Locate the barista tools in this POV image.
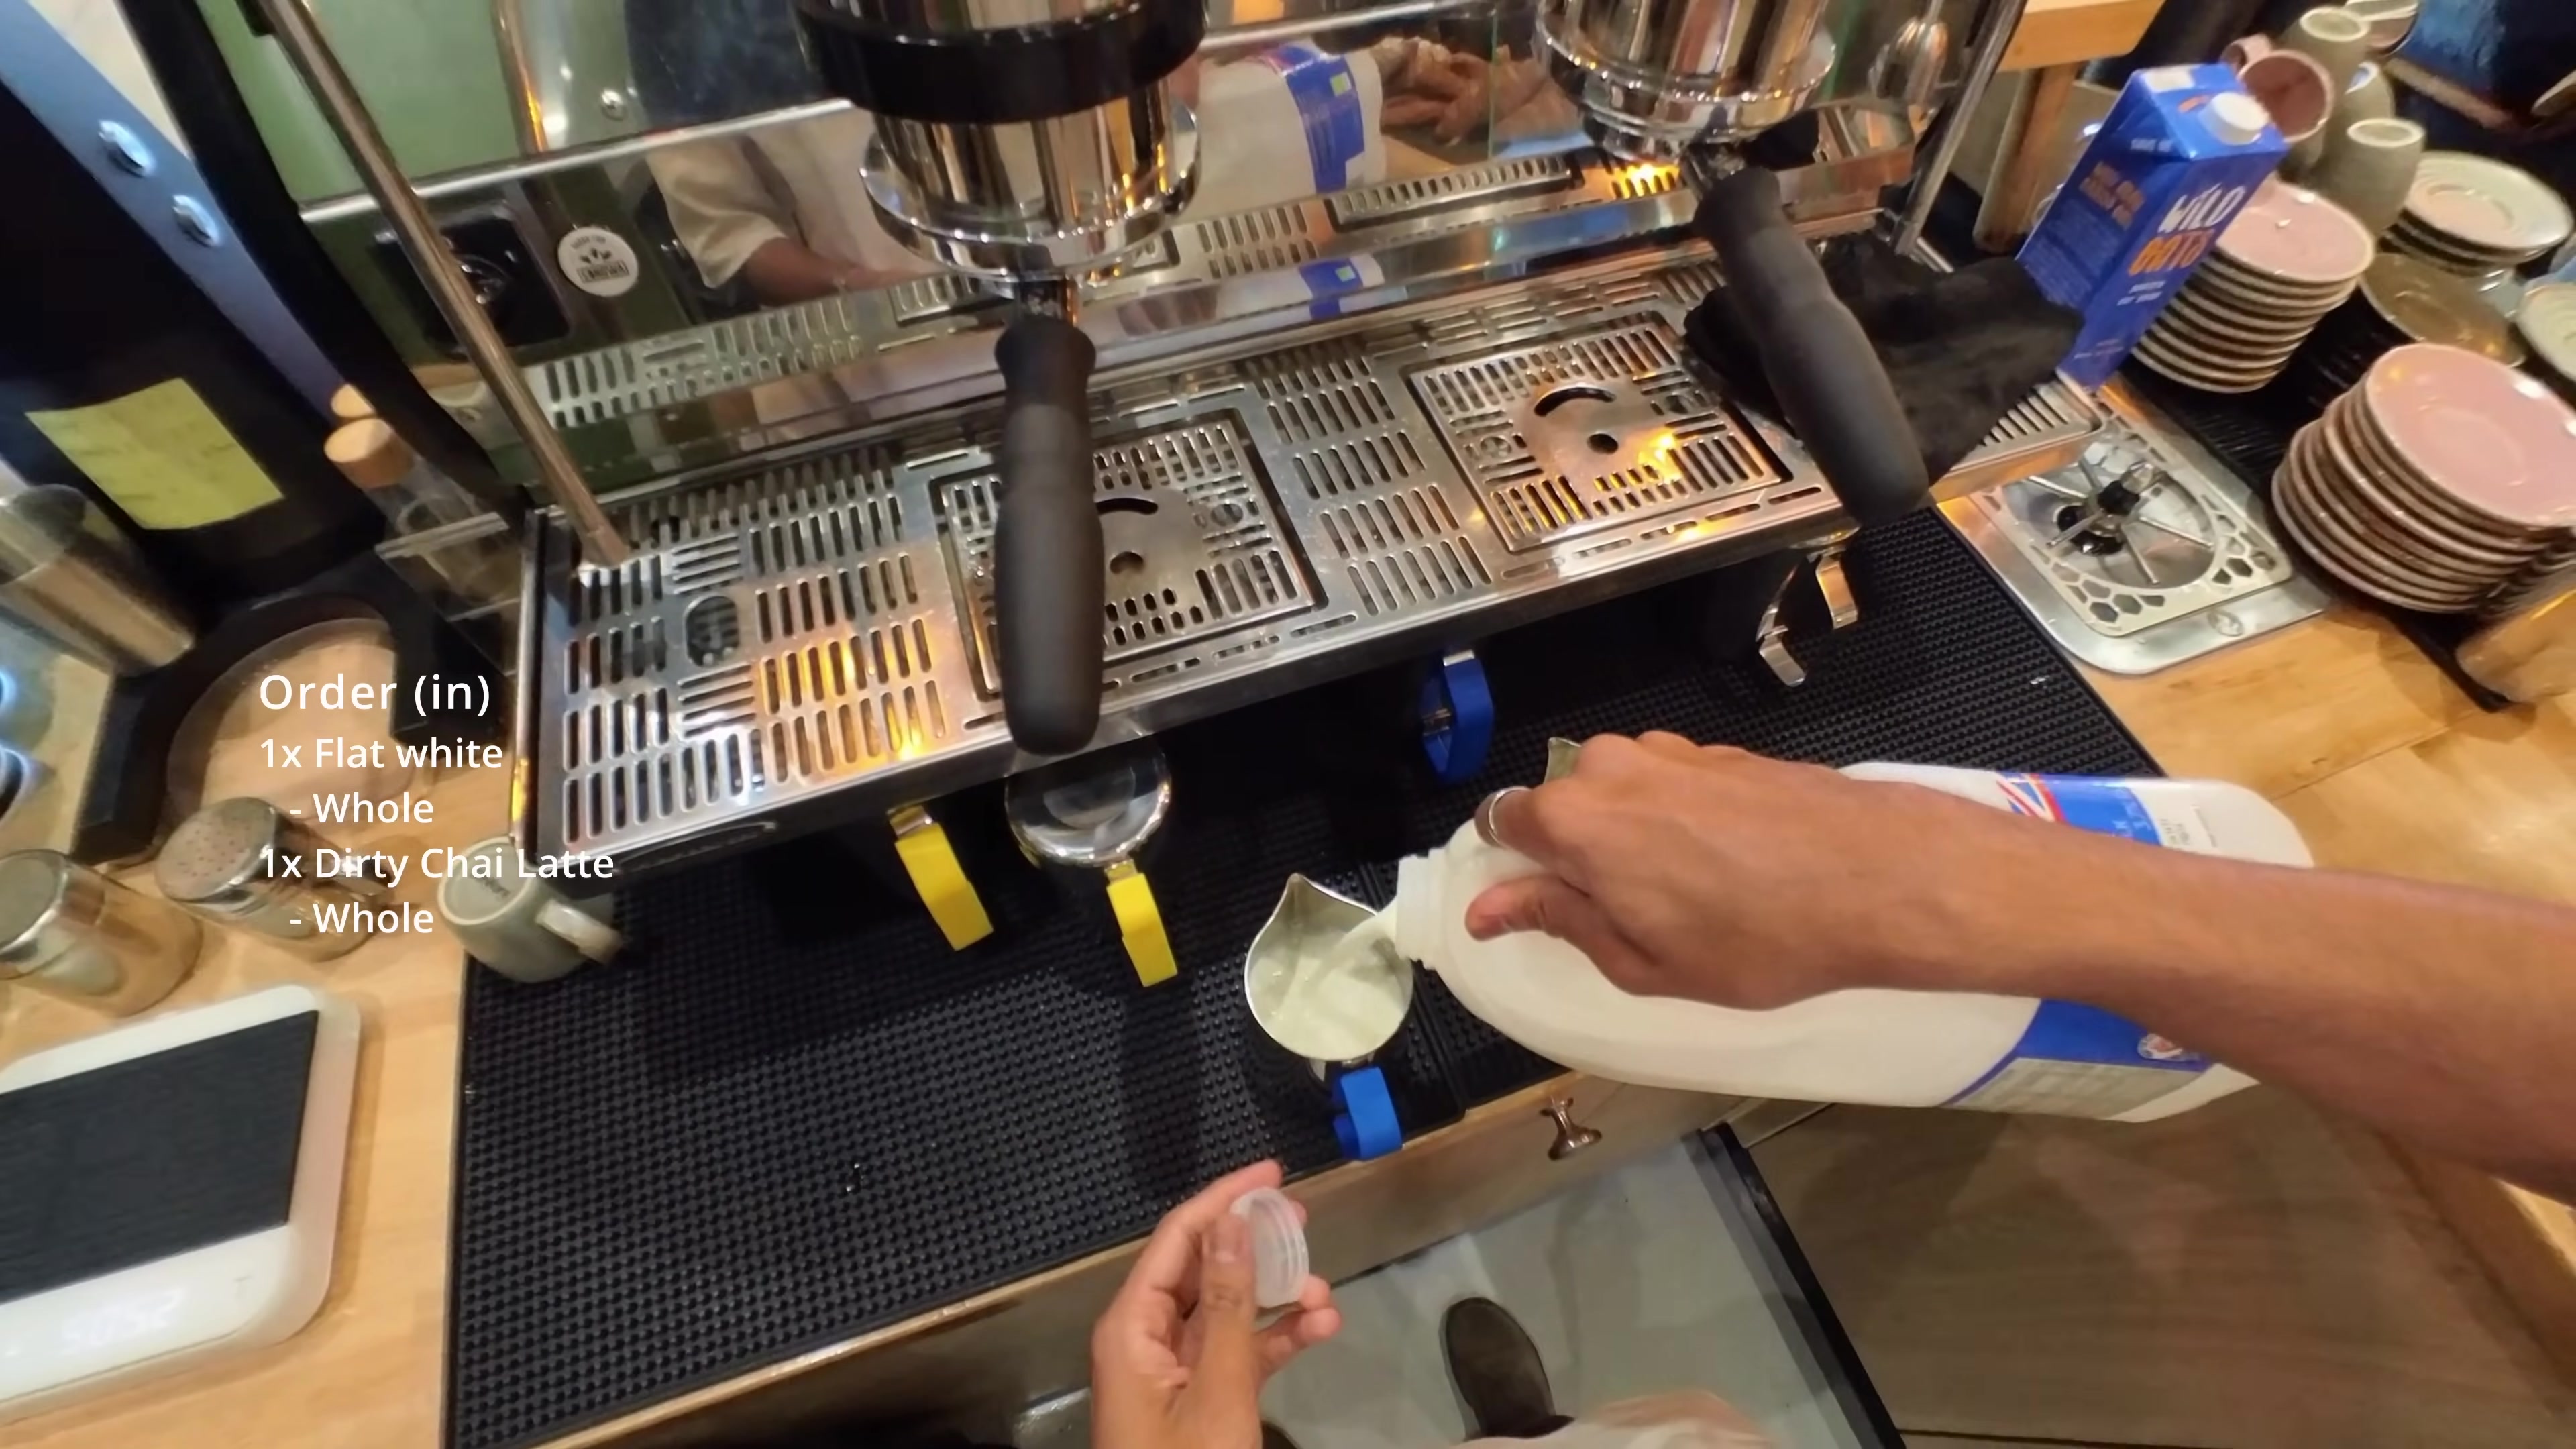
Detections: Portafilter [367,186,447,520], Tamper [341,557,458,681], Milk Pitcher [479,601,551,799], Milk Container [531,525,903,771], Scale [0,678,141,970], Cup [165,587,244,681], Hand [565,503,998,701], Steam Wand [90,0,254,406], Group Head [592,0,713,114], Hand [415,800,510,1000], Milk Container [788,41,892,266], Portafilter [658,116,751,370], Group Head [304,2,470,182]